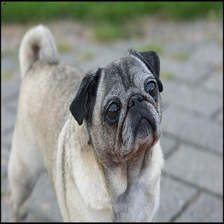
Species: dog
Breed: pug